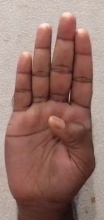
ASL sign: B